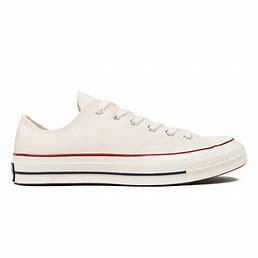
Brand: Converse
Model: Chuck Taylor All Star Ox